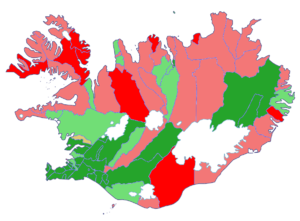
Les municipalités de l'Islande sont les divisions administratives locales qui fournissent un certain nombre de services à leurs habitants tels que les crèches, écoles élémentaires, gestion des déchets, services sociaux, logement, transports publics, aides aux personnes âgées ou handicapées, etc. Elles gèrent aussi l'utilisation des terres et peuvent aussi s'occuper d'autres domaines si leur budget le leur permet. L'autonomie des municipalités sur leurs domaines de compétences est garantie par la constitution de l'Islande.